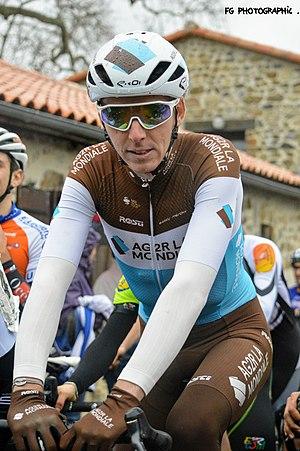
Romain BARDET - Décembre 2019
Romain Bardet, né le 9 novembre 1990 à Brioude, est un coureur cycliste français, professionnel depuis 2012 et membre de l'équipe AG2R La Mondiale jusqu'en 2020. Bon grimpeur, il est vainqueur d'étapes du Tour de France en 2015, 2016 et 2017. Il termine deuxième du Tour de France 2016 derrière Christopher Froome, et troisième l'année suivante. En 2018, il est vice-champion du monde sur route. Il remporte le classement de meilleur grimpeur du Tour de France 2019.